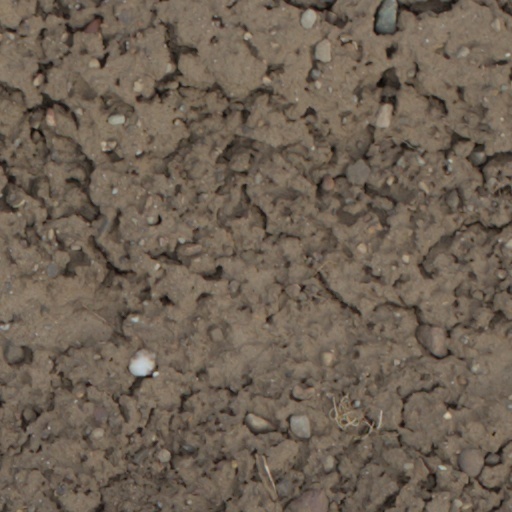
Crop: wheat